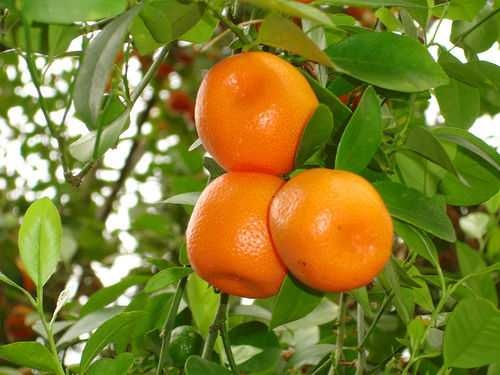
Label: Orange